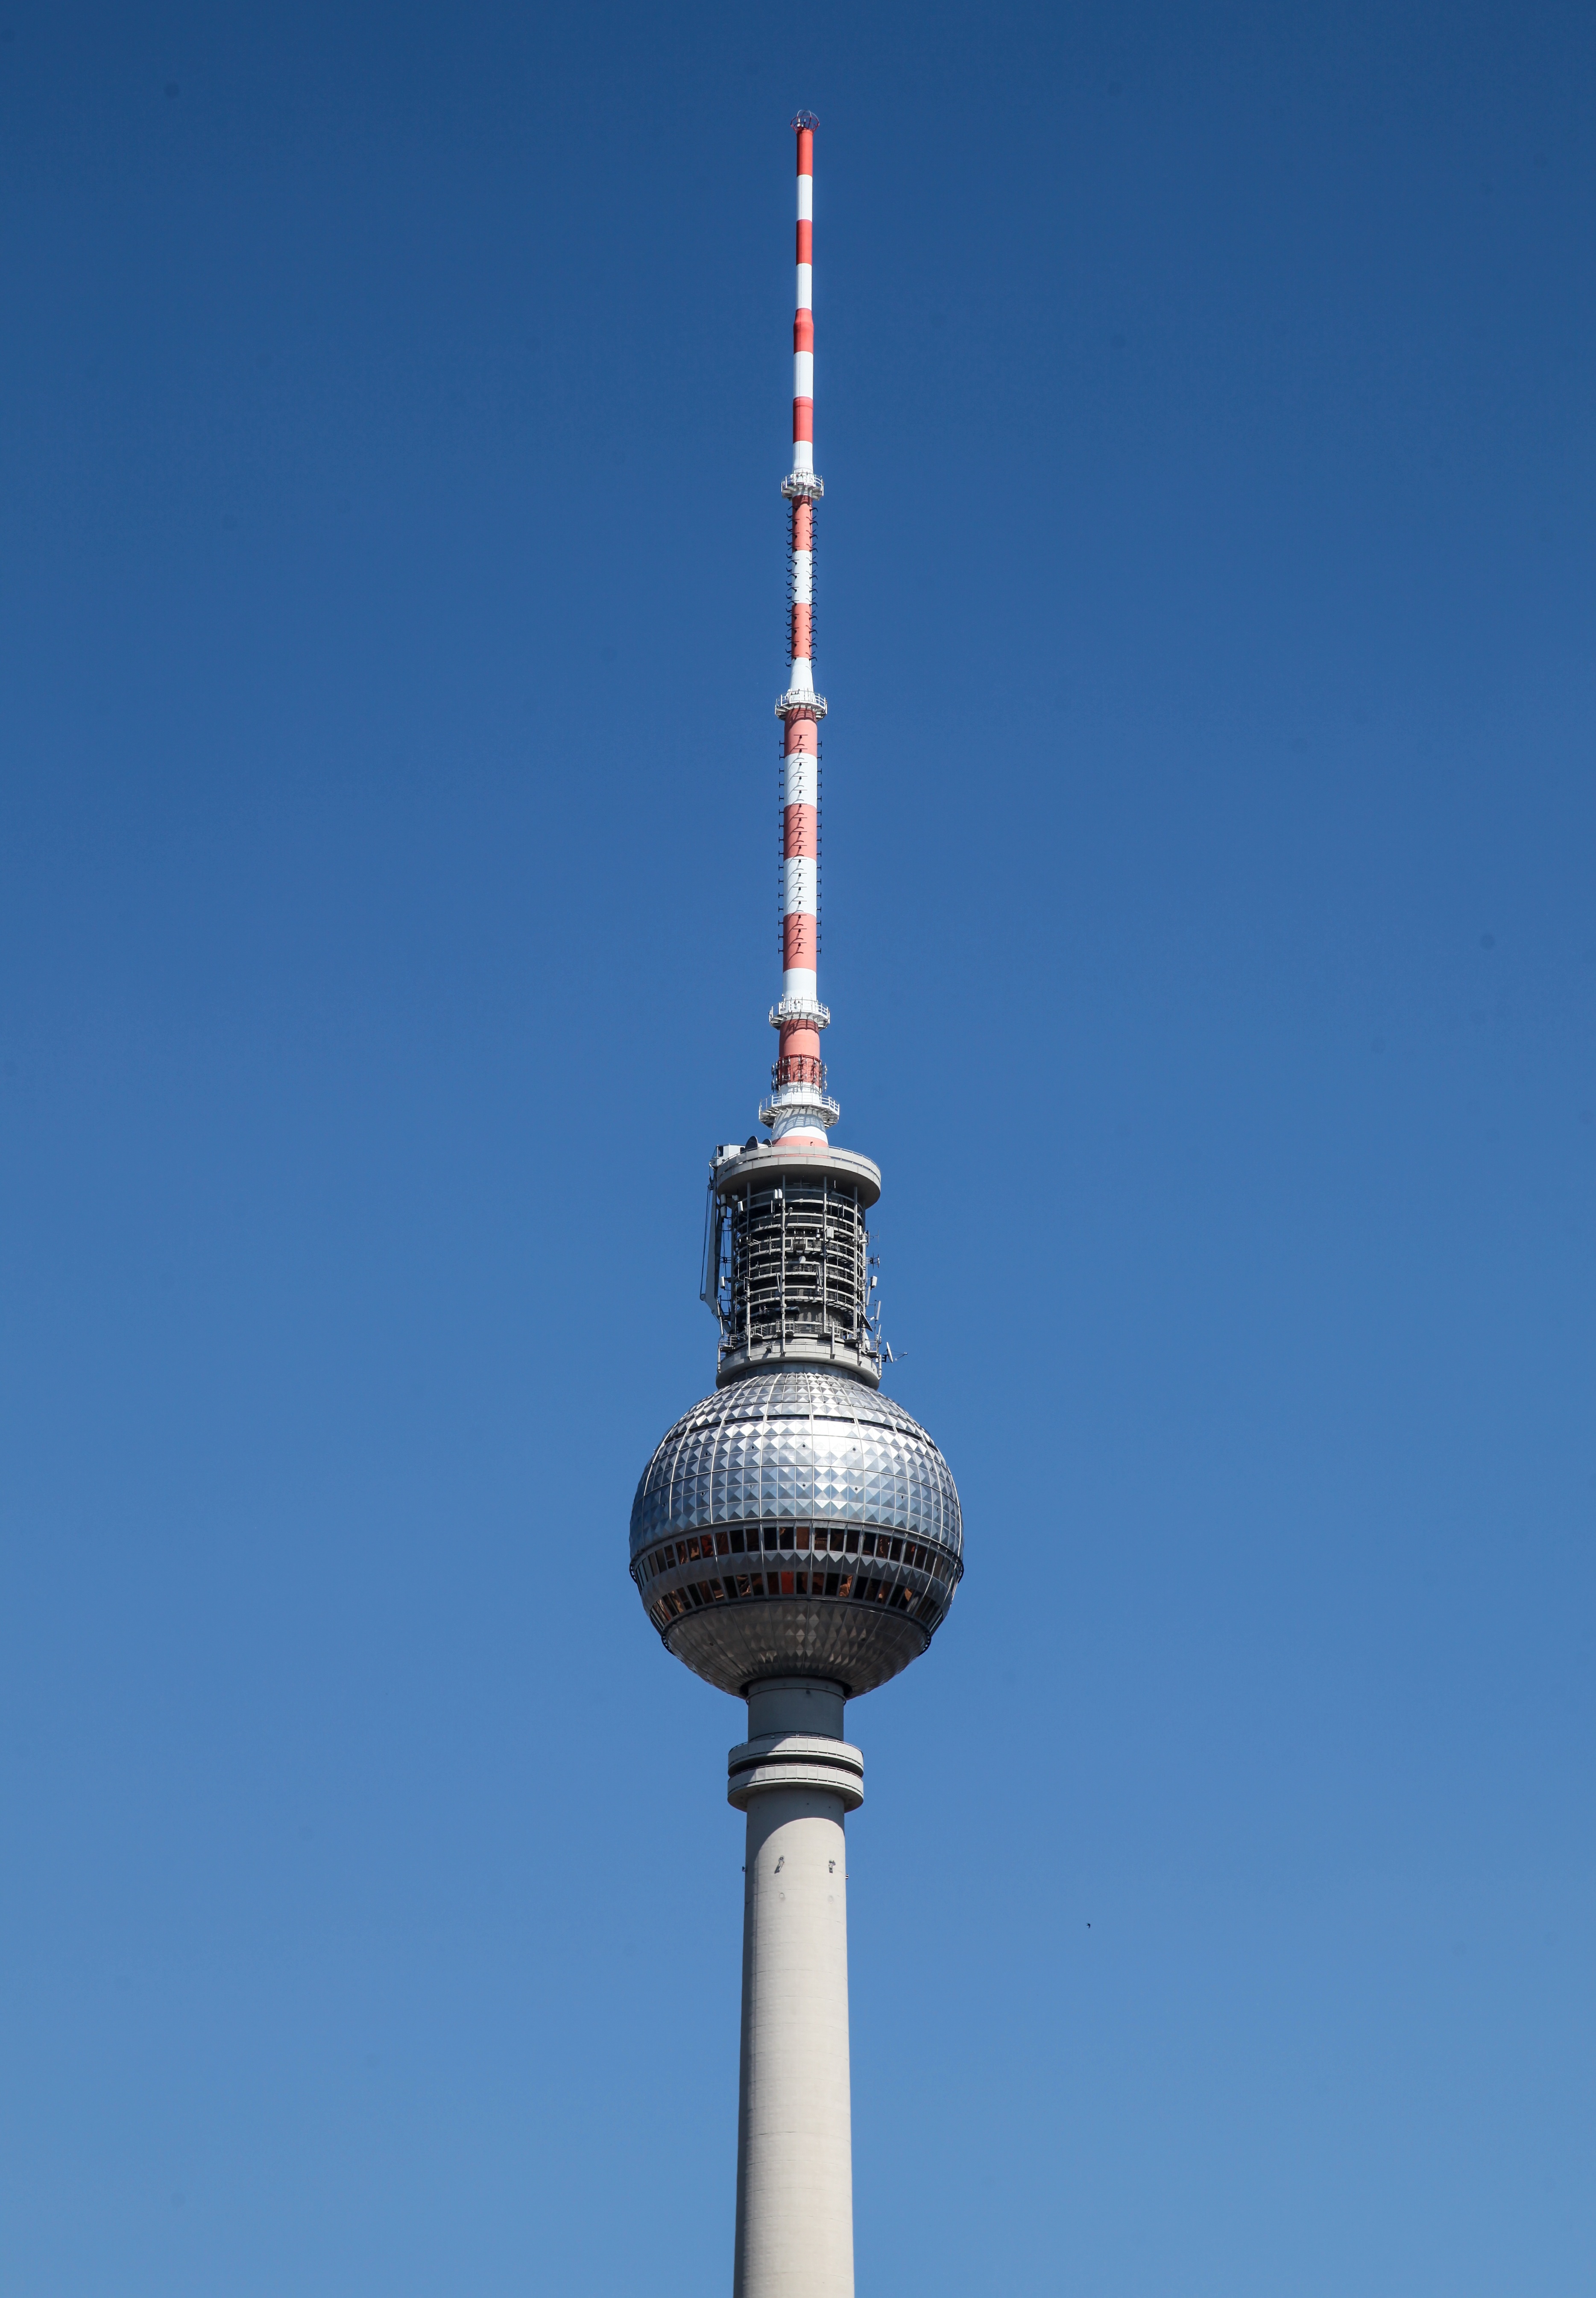
architecture, sky, skyline, building, city, skyscraper, urban, cityscape, summer, travel, range, europe, high, tower, mast, color, landmark, sightseeing, blue, street light, television, tv, tourism, lighting, modern, colour, capital, hdr, vivid, spire, steeple, bright, germany, deutschland, berlin, dynamic, european, famous, detail, vibrant, fernsehturm, alexanderplatz, tv tower, berlin tv tower, tower television tower